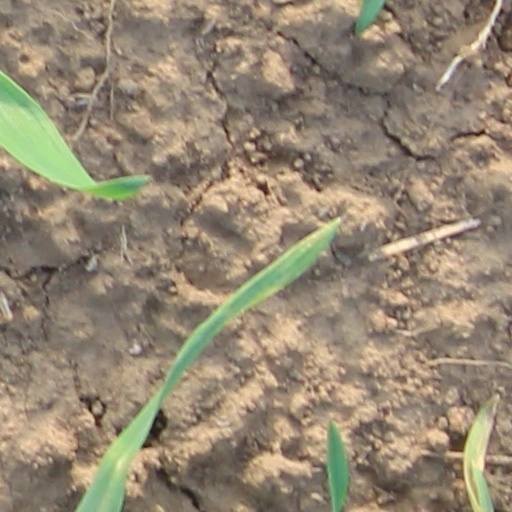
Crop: wheat